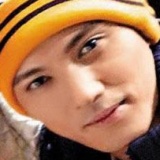
diễn viên Từ Chính Khê